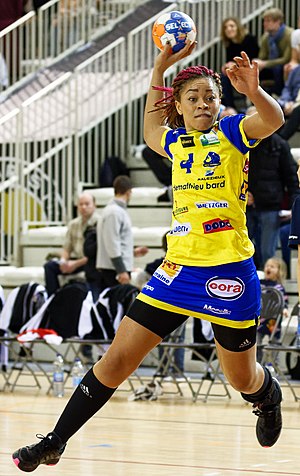
Nina Kamto Njitam
Kamto i 2016
Nina Kamto Njitam er en tidligere kvindelig fransk håndboldspiller, der spillede for Frankrigs kvindehåndboldlandshold, som stregspiller.